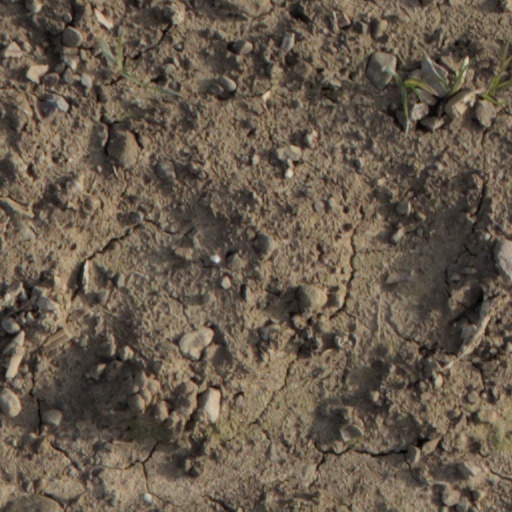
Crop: wheat